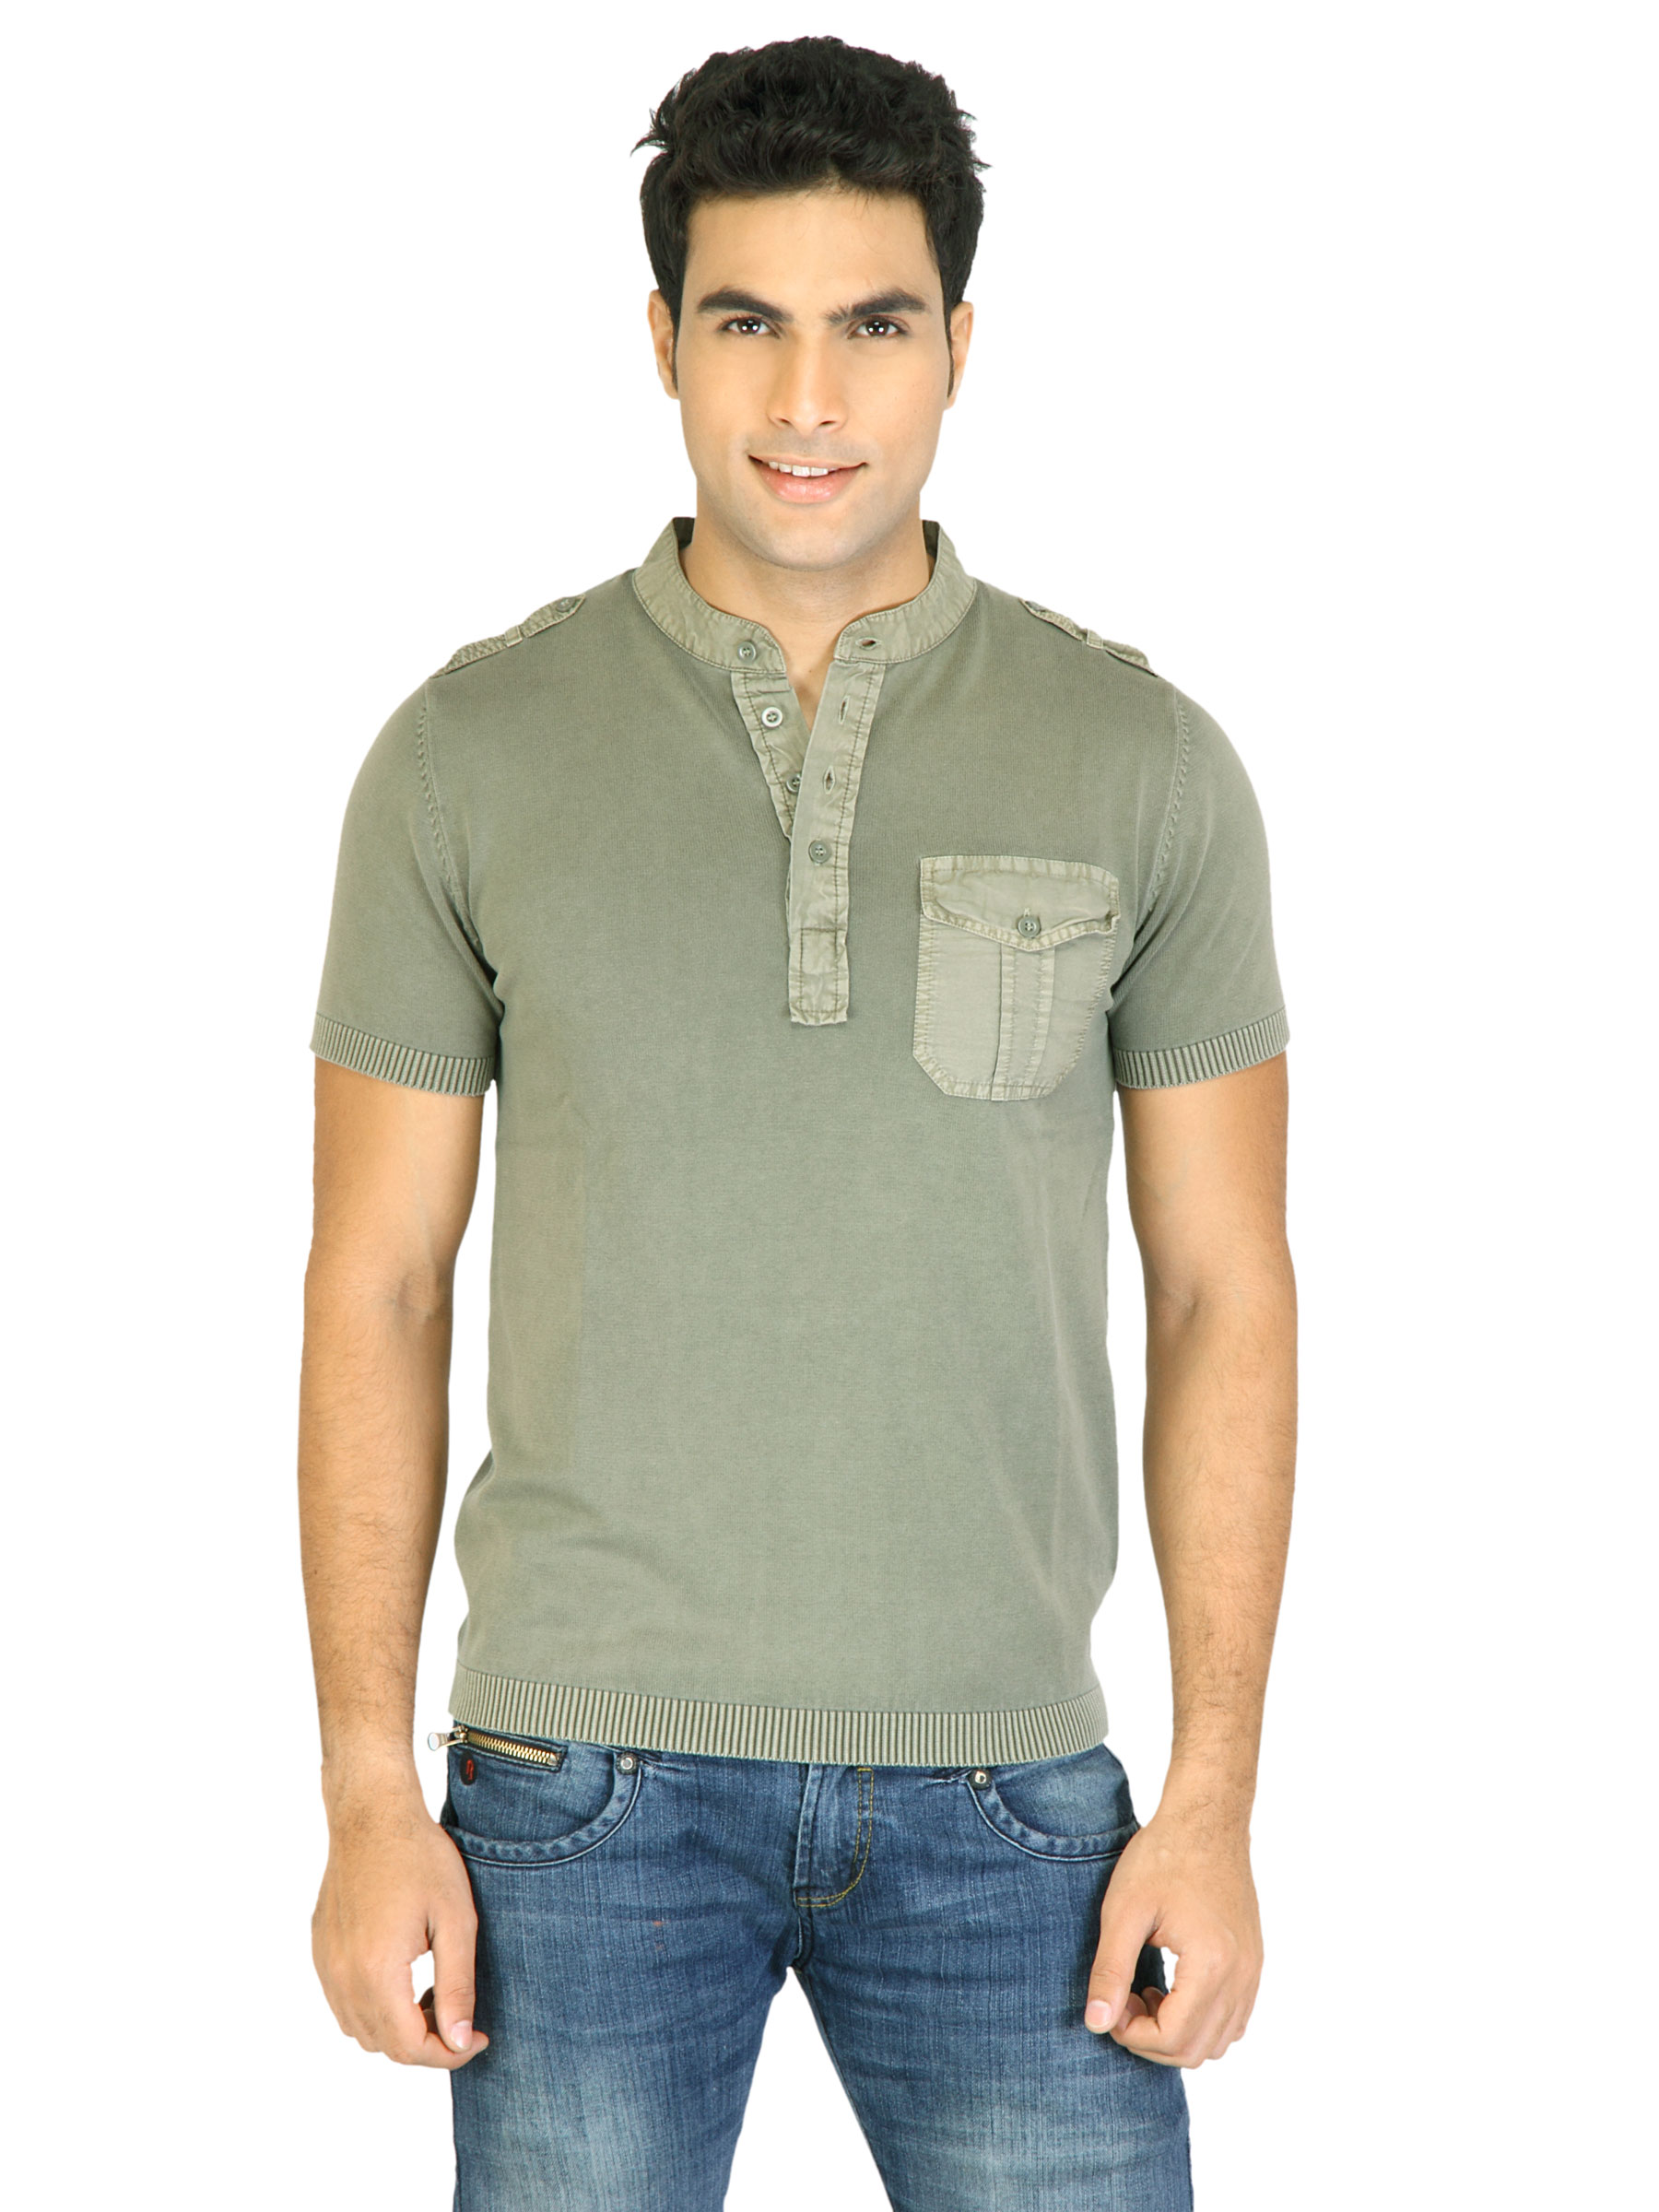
United Colors of Benetton Men Short Green T-shirt
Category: Apparel / Topwear / Tshirts
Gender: Men
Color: Green
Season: Fall 2011
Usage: Casual